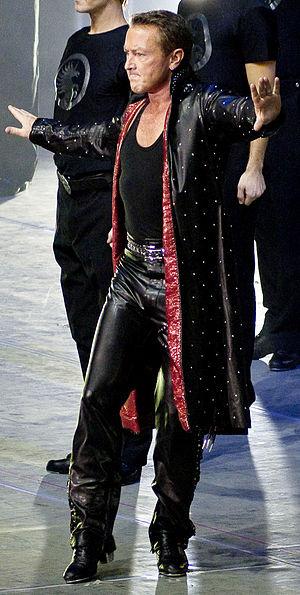
Michael Flatley est un danseur, musicien, directeur, acteur et chorégraphe américain d'ascendance irlandaise né le 16 juillet 1958 à Chicago, Illinois.